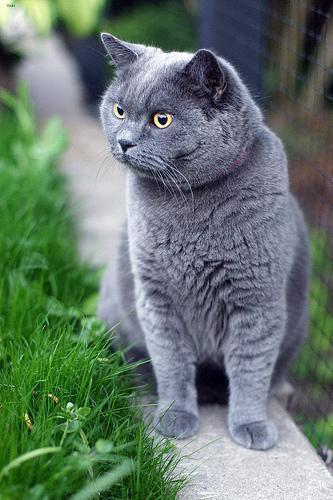
British Shorthair